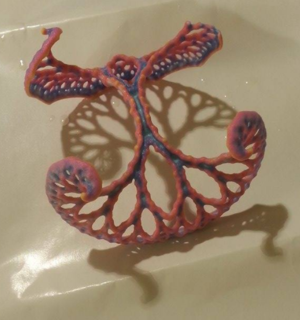
Impression 3D ""Fractal Dead Tree"""
L'art fractal est une forme d'art algorithmique qui consiste à produire des images, des animations et même des musiques à partir d'objets fractals. L'art fractal s'est développé à partir du milieu des années 1980.